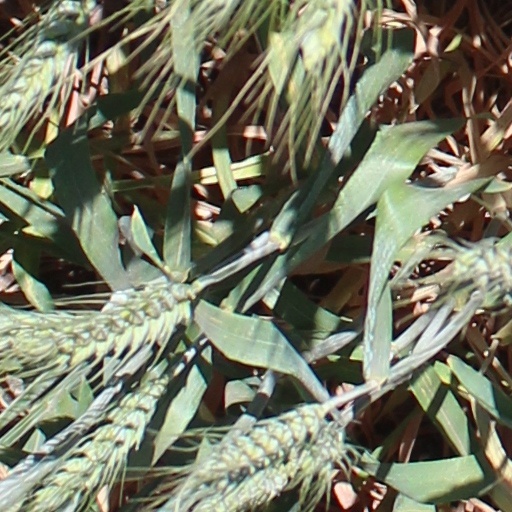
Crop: wheat